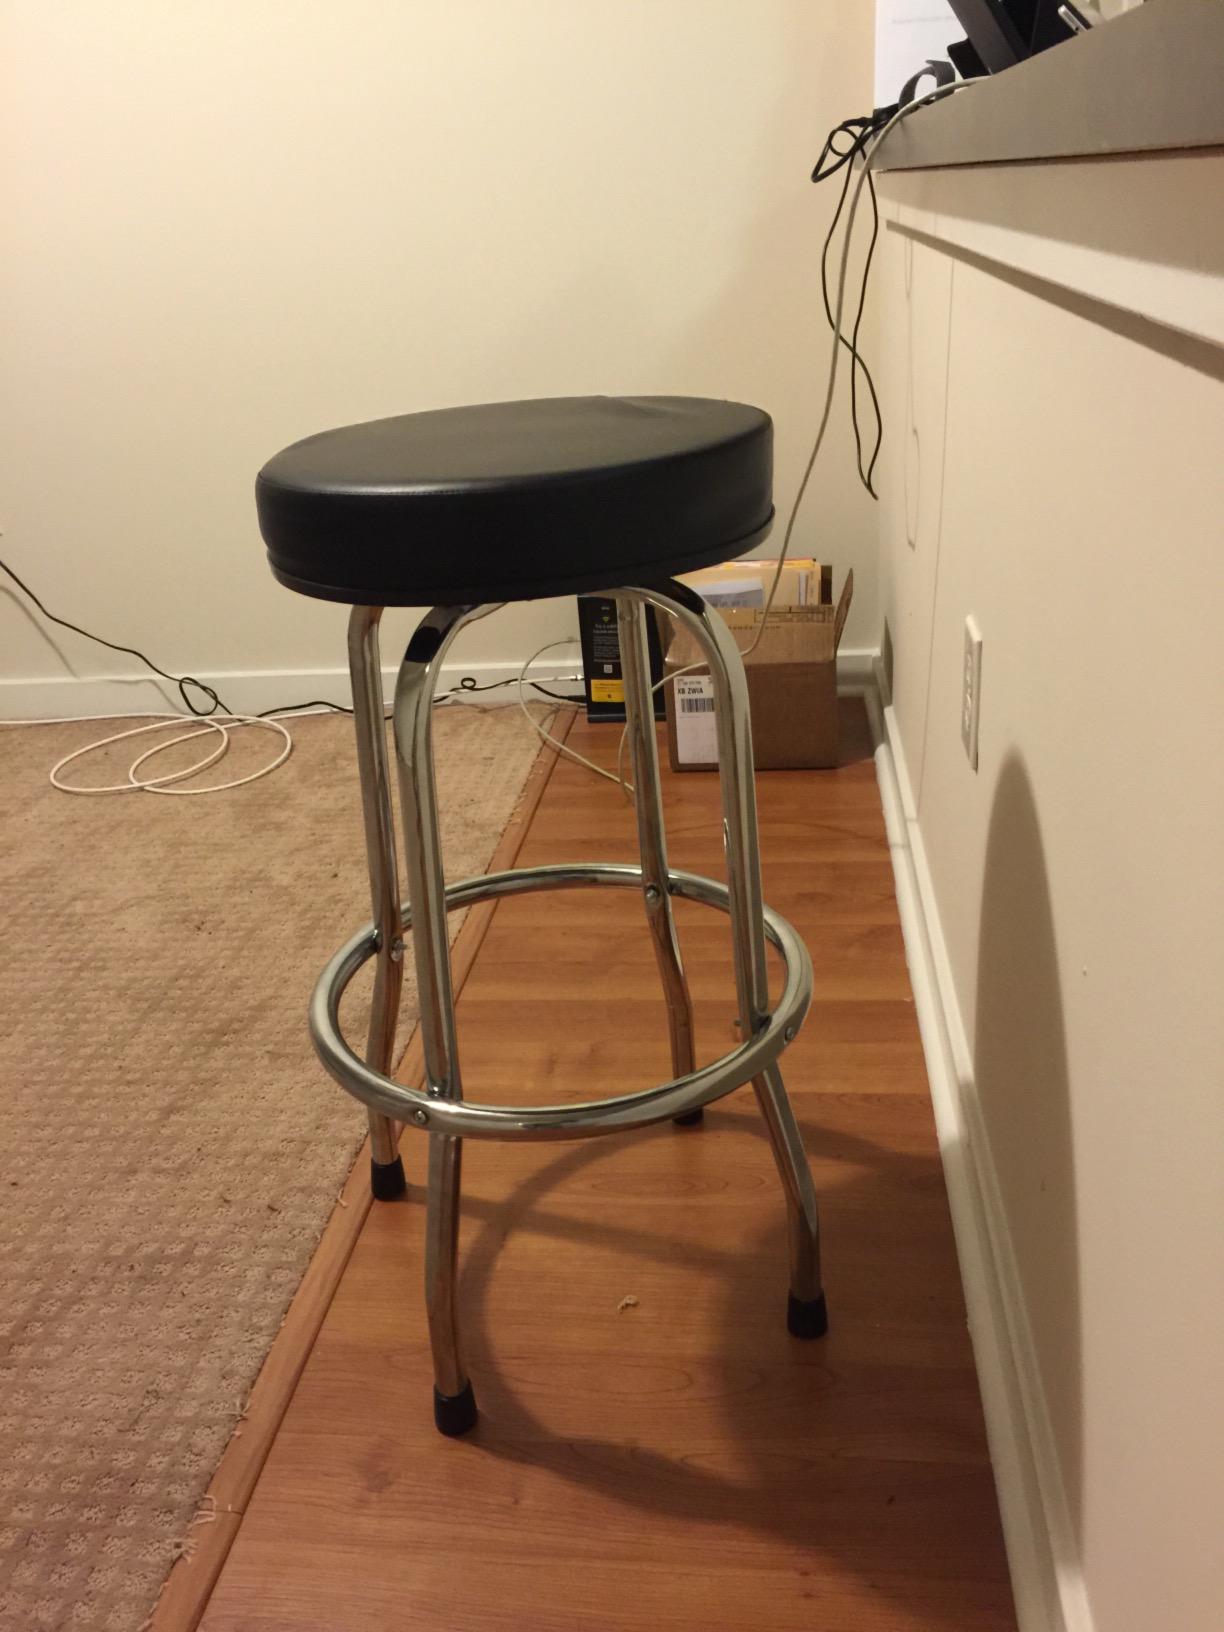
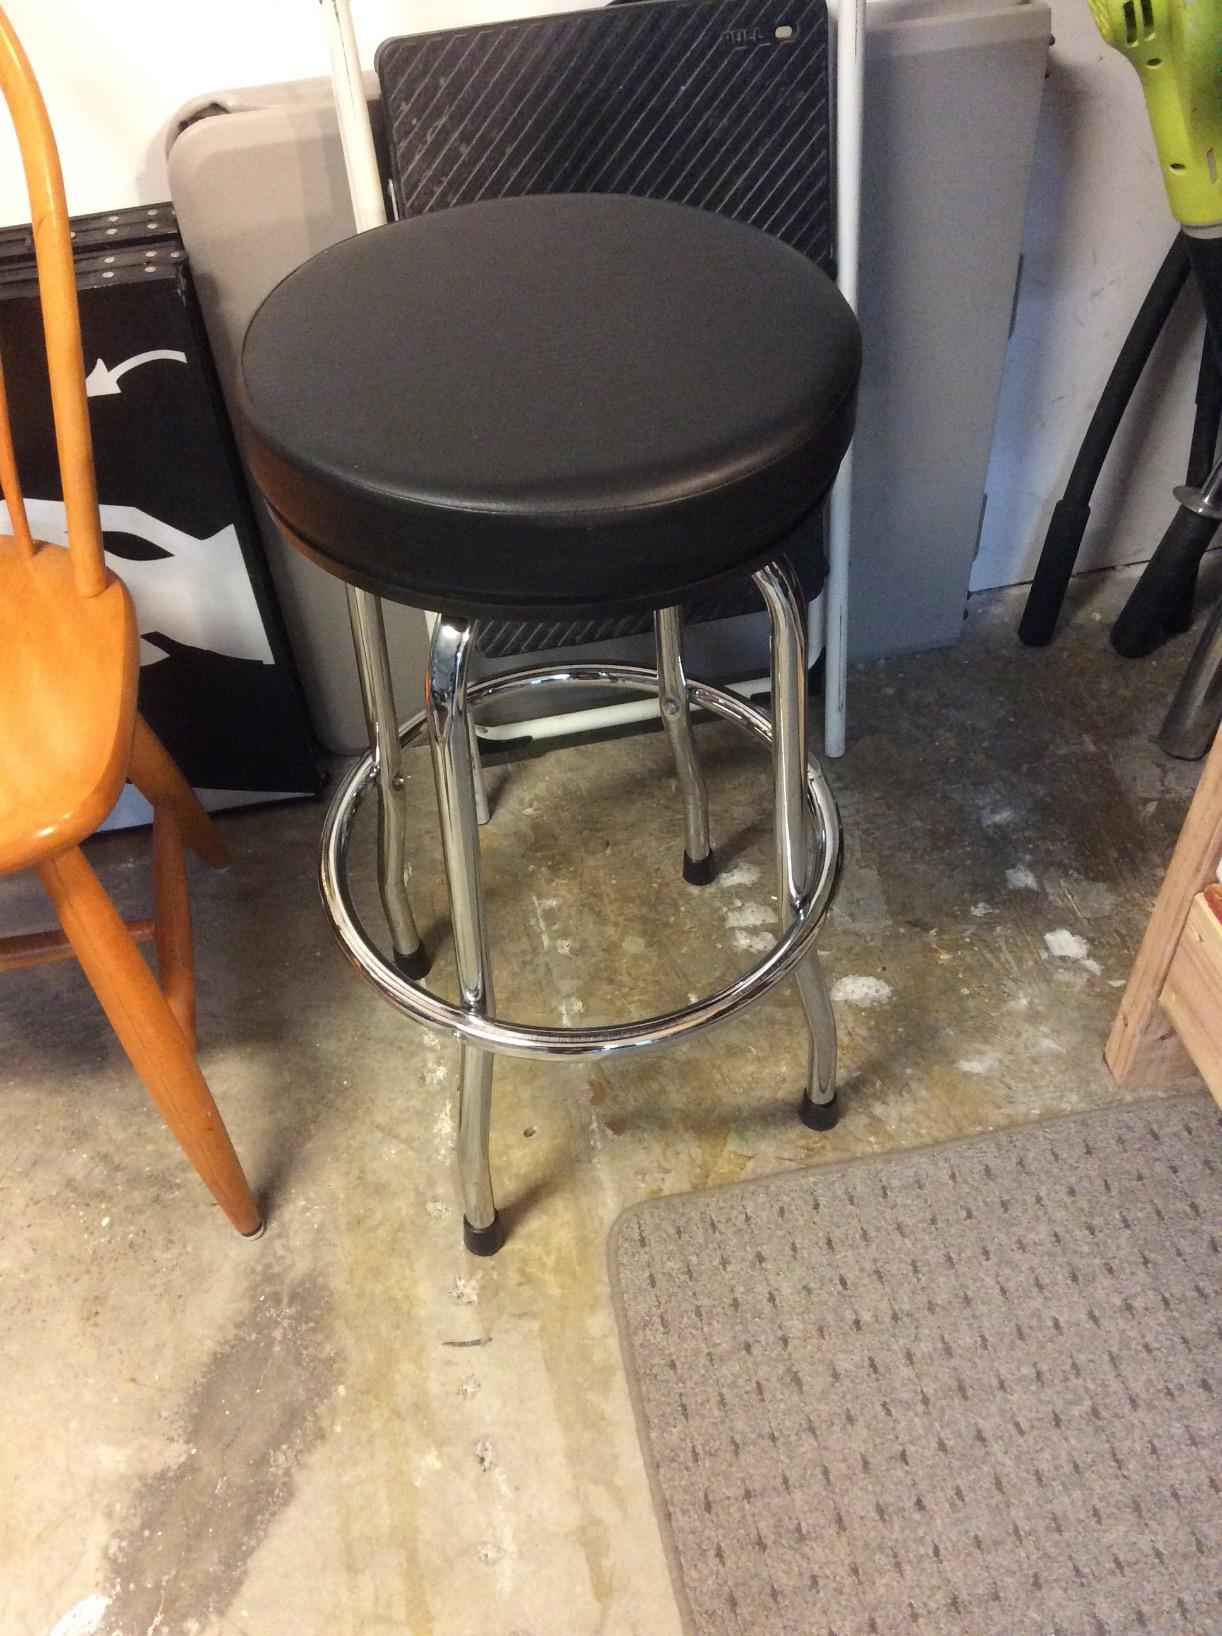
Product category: stool
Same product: yes